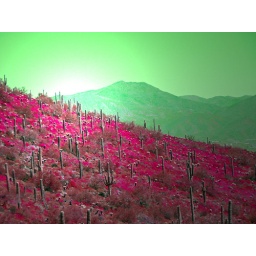
Saguaros in pink field with xtra light